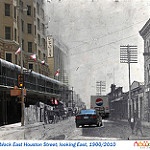
Label: street